Thibaw Min

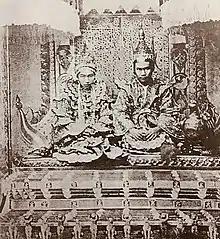
King Thibaw and Queen Supayalat on the Bumblebee Throne (Palin) at Glass Hall, Mandalay Palace

One of Mindon's chief consorts, the Queen of the Middle Palace, Hsinbyumashin, helped to broker a marriage between her eldest daughter, Supayagyi and Thibaw, who were half-siblings by blood.